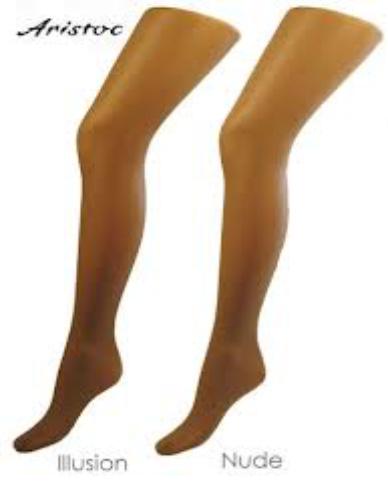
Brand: Aristoc
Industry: Clothes